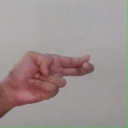
अक्षर: ह